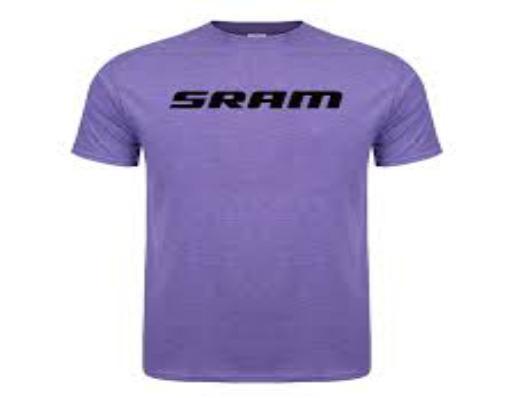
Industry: Clothes